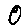
Label: 0